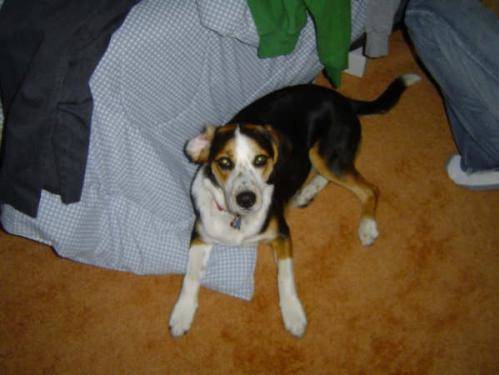
Label: dog